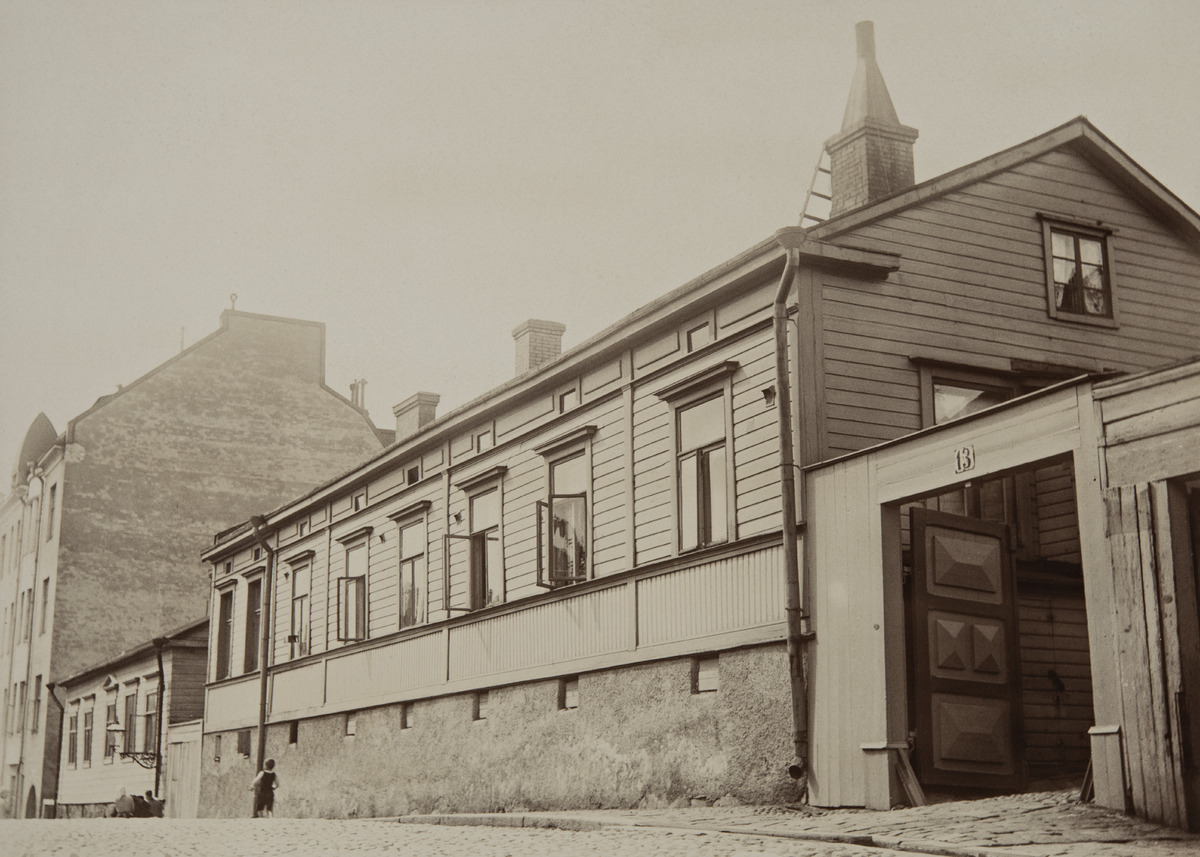
Jääkärinkatu 13
sisällön kuvaus: Jääkärinkatu 13. Taaempana Jääkärinkatu 15a:n puutalo ja numero 15b:n vuonna 1907 valmistunut kivitalo. mustavalkoinen
Ajankohta: kuvausaika 1913
Paikka: Suomi, Uusimaa, Helsinki, Ullanlinna Helsinki, Jääkärinkatu 13
Aiheet: rakennukset, asuinrakennukset, puurakennukset, savupiiput, ikkunat, ovet, portit, tikkaat, aidat, kadut, jalkakäytävät, kiveys